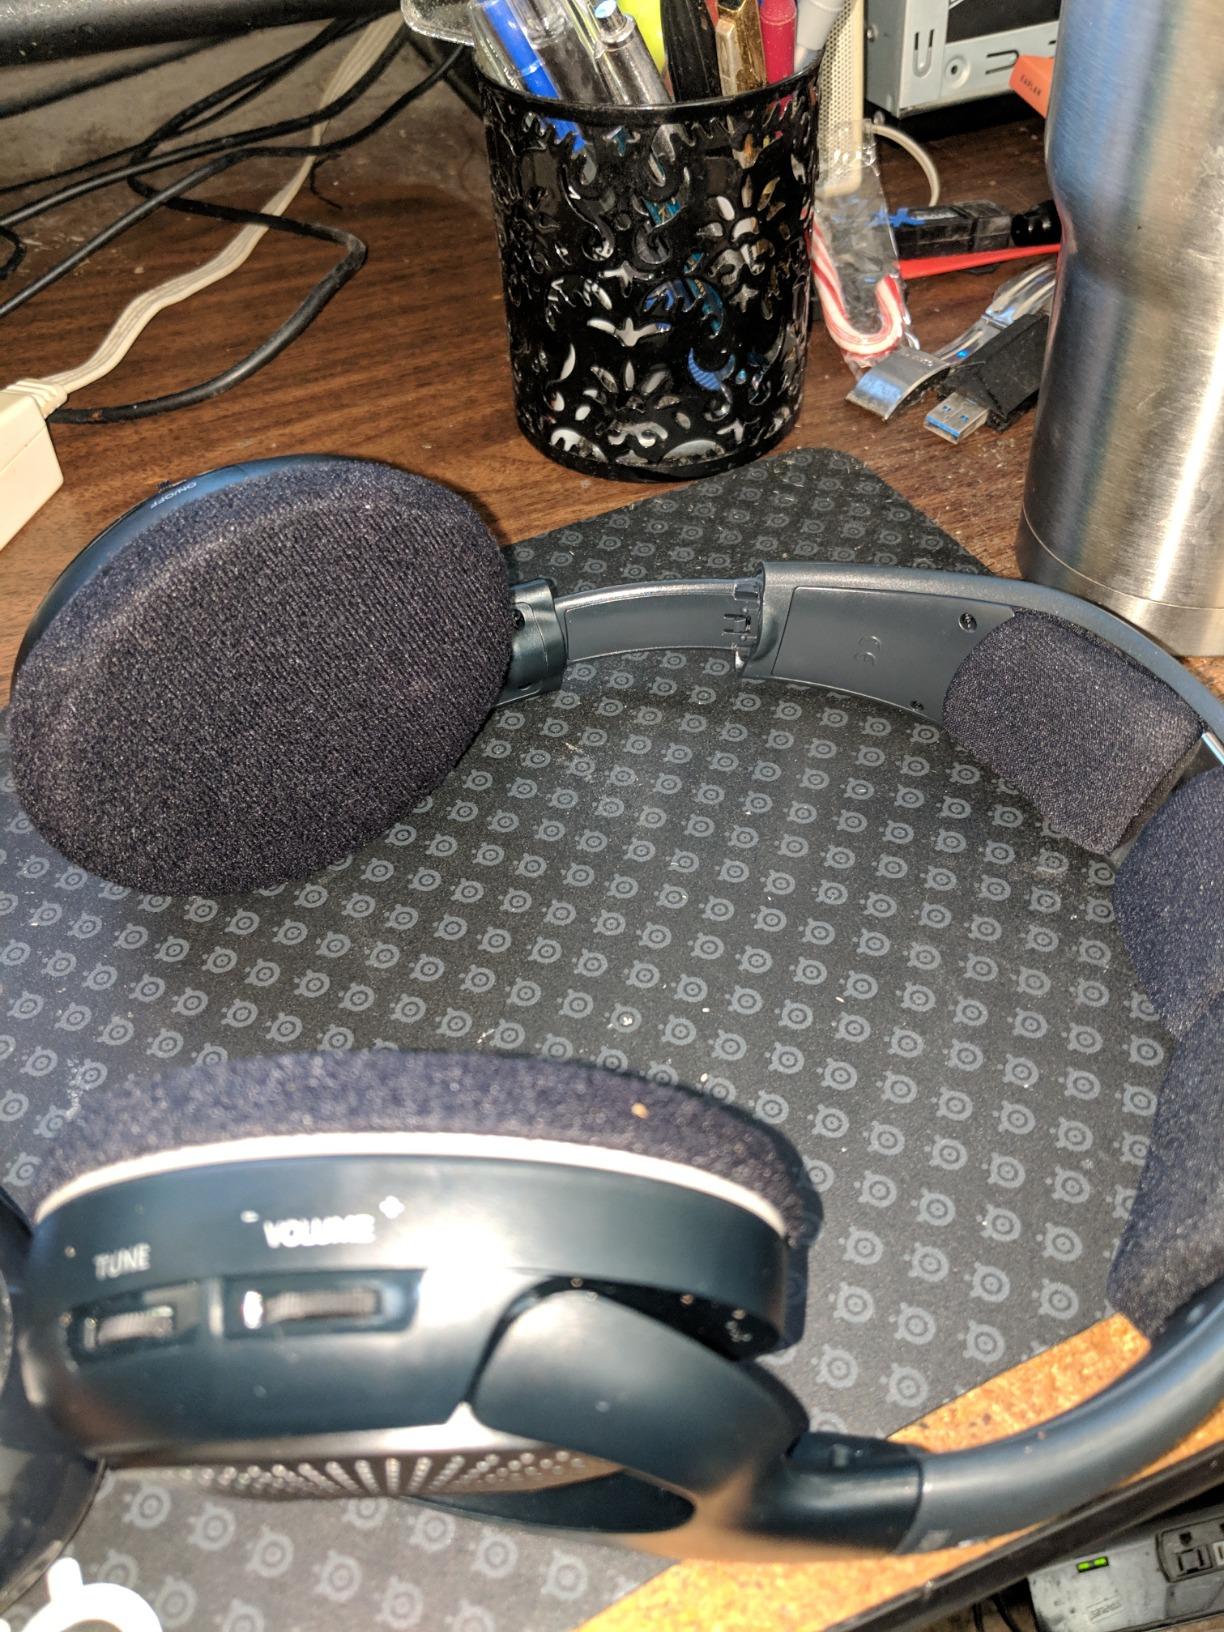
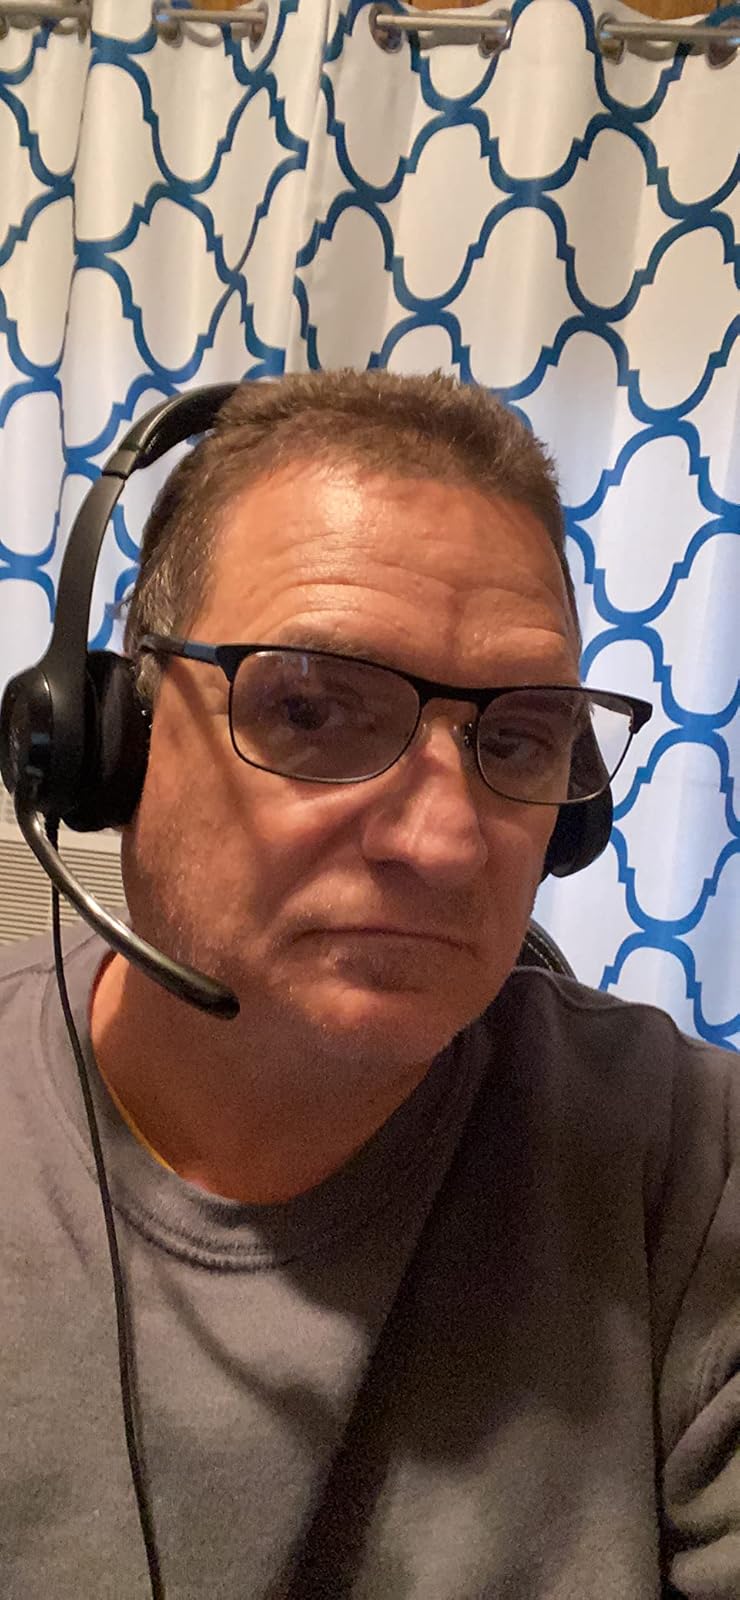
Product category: headphones
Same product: no